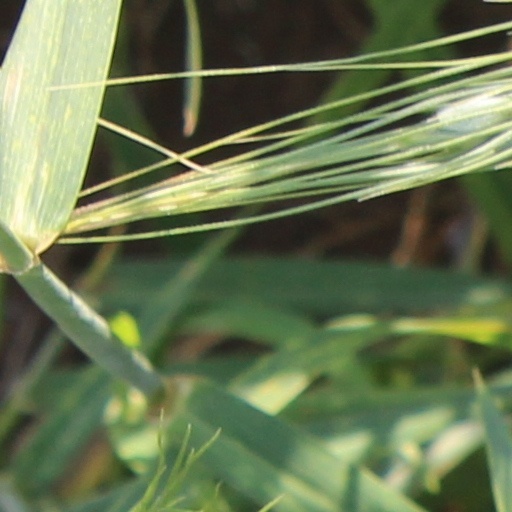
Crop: wheat